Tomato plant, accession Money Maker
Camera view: horizontal (90 deg, fisheye); turntable rotation: 60 degrees
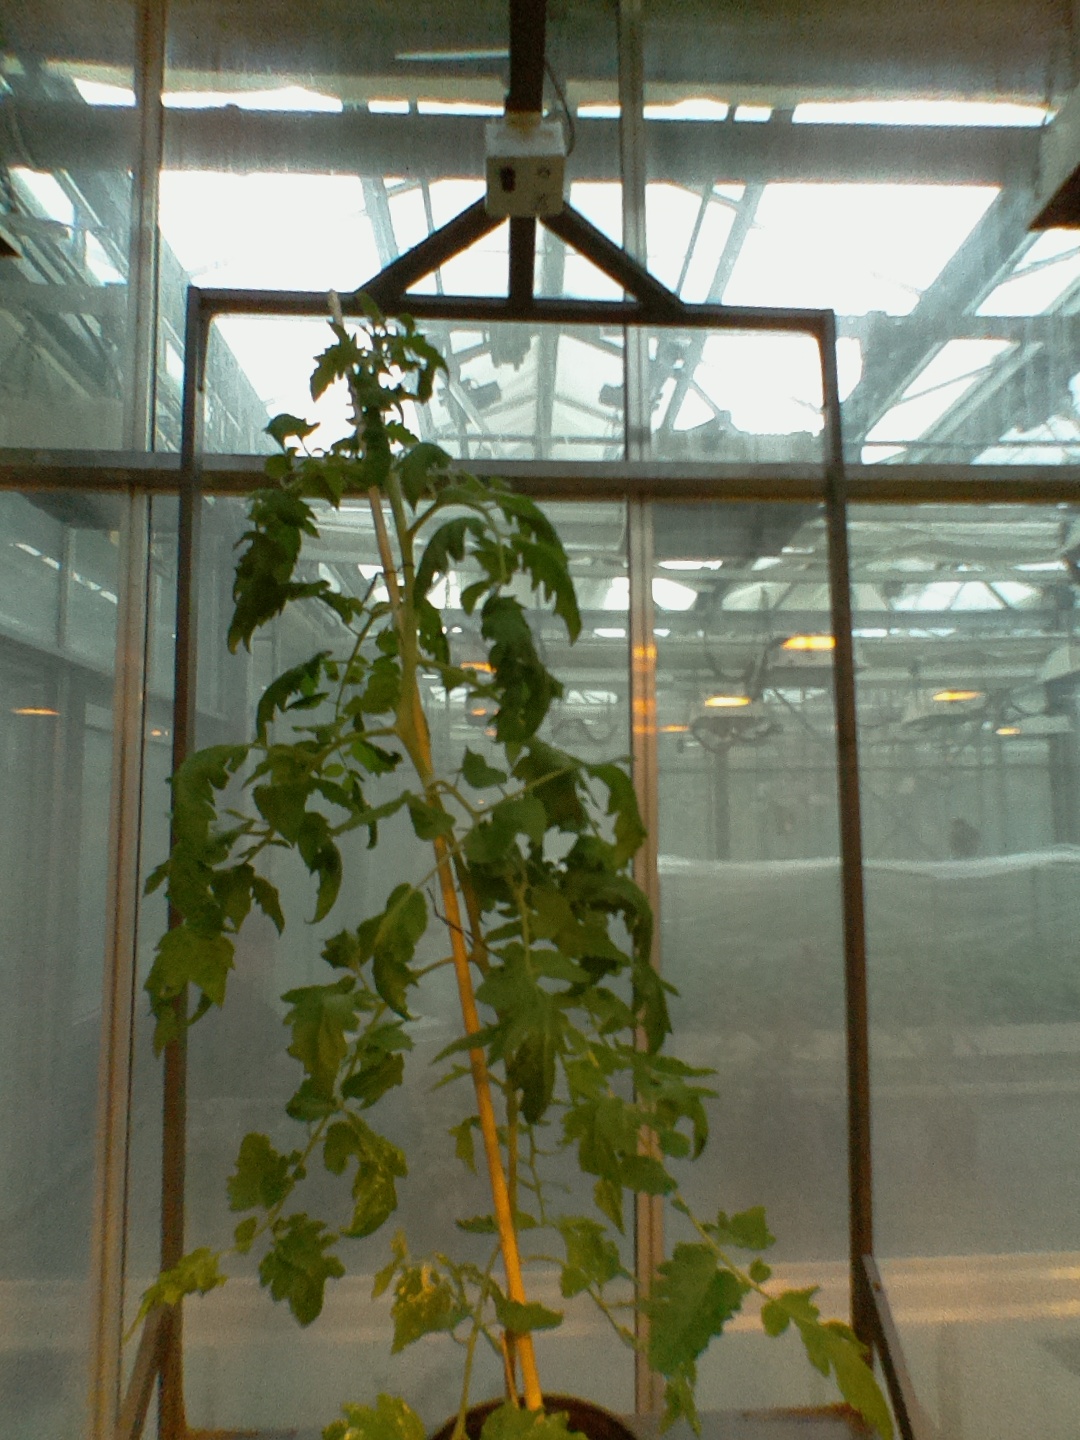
BBCH growth stage 54: 4 inflorescences visible